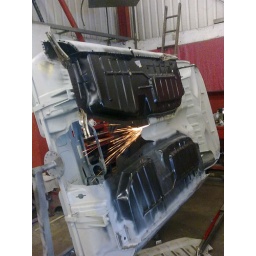
At last, the floors go in and we have something stronger than paper to mount seats on !